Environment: real
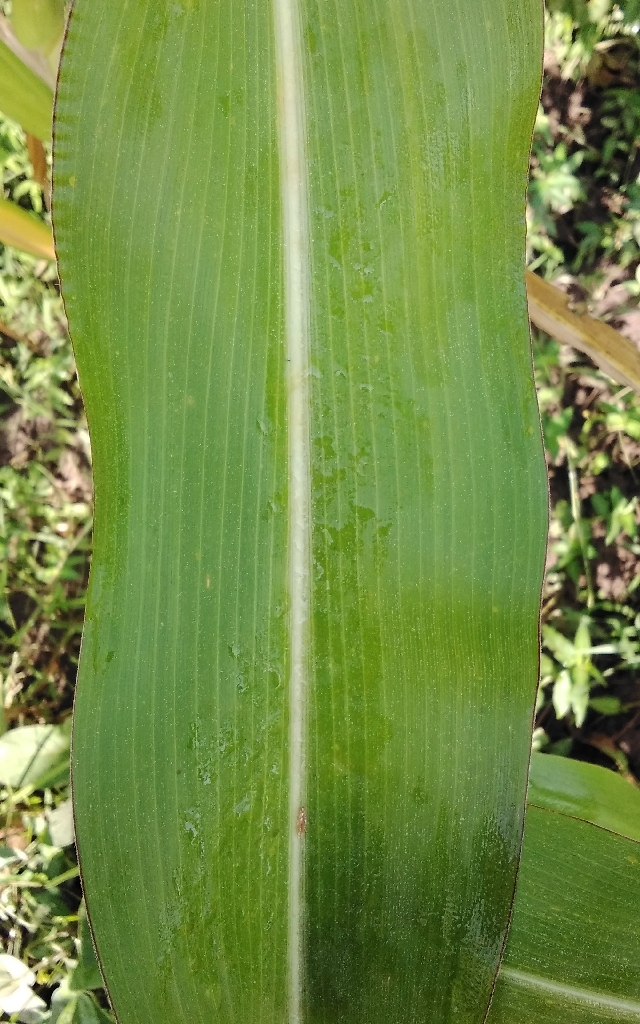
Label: healthy